Dunn School, Los Olivos

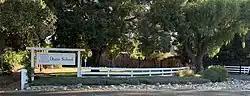
Entrance to the school from California State Route 154

Dunn School is a private, independent, boarding and day school for grades 6-12 located on 55 acres in Los Olivos, California, United States, which is located in the Santa Ynez Valley, 35 miles from Santa Barbara. It was founded in 1957, by Tony Dunn under the name "The Valley School."